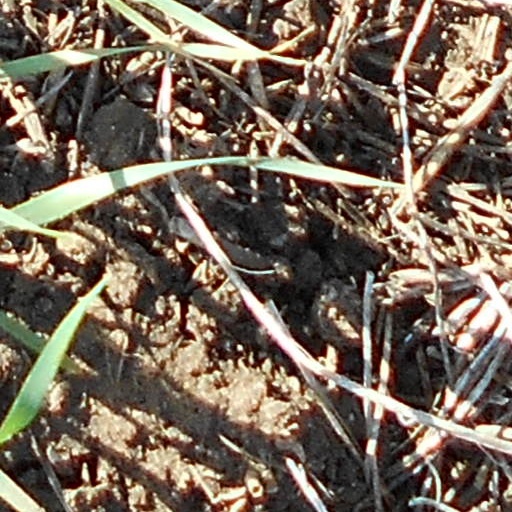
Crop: wheat